Ulla Strömstedt

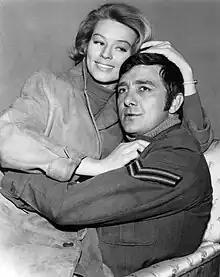
With Richard Dawson, from "Hogan's Heroes"

Ulla Strömstedt (27 November 1939 – 13 June 1986) was a Swedish-born actress who appeared in several films and television shows.